Darktown Comics

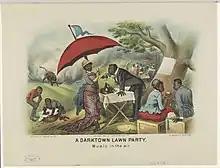
A Darktown Lawn Party: Music in the Air

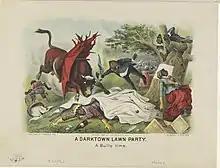
A Darktown Lawn Party: A Bully Time

The Darktown Comics consists of 100 to 200 racist prints "ridiculing African Americans" created and produced between the 1870s and the 1890s. The series depicts Black Americans as "a kinky-haired, thick-lipped, wide-eyed, simian creature that could not even pretend to live like white Americans." Bryan Le Beau calls this "the position to which most late nineteenth-century Americans were retreating".